Waynesboro Cumberland Presbyterian Church

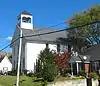

Waynesboro Cumberland Presbyterian Church is a historic church of the Cumberland Presbyterian denomination on High Street in Waynesboro, Tennessee.